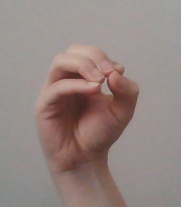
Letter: ha